La Lande-de-Lougé

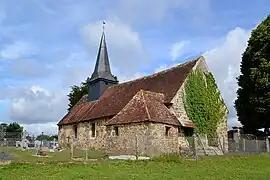
The church in La Lande-de-Lougé

La Lande-de-Lougé is a commune in the Orne department in north-western France.